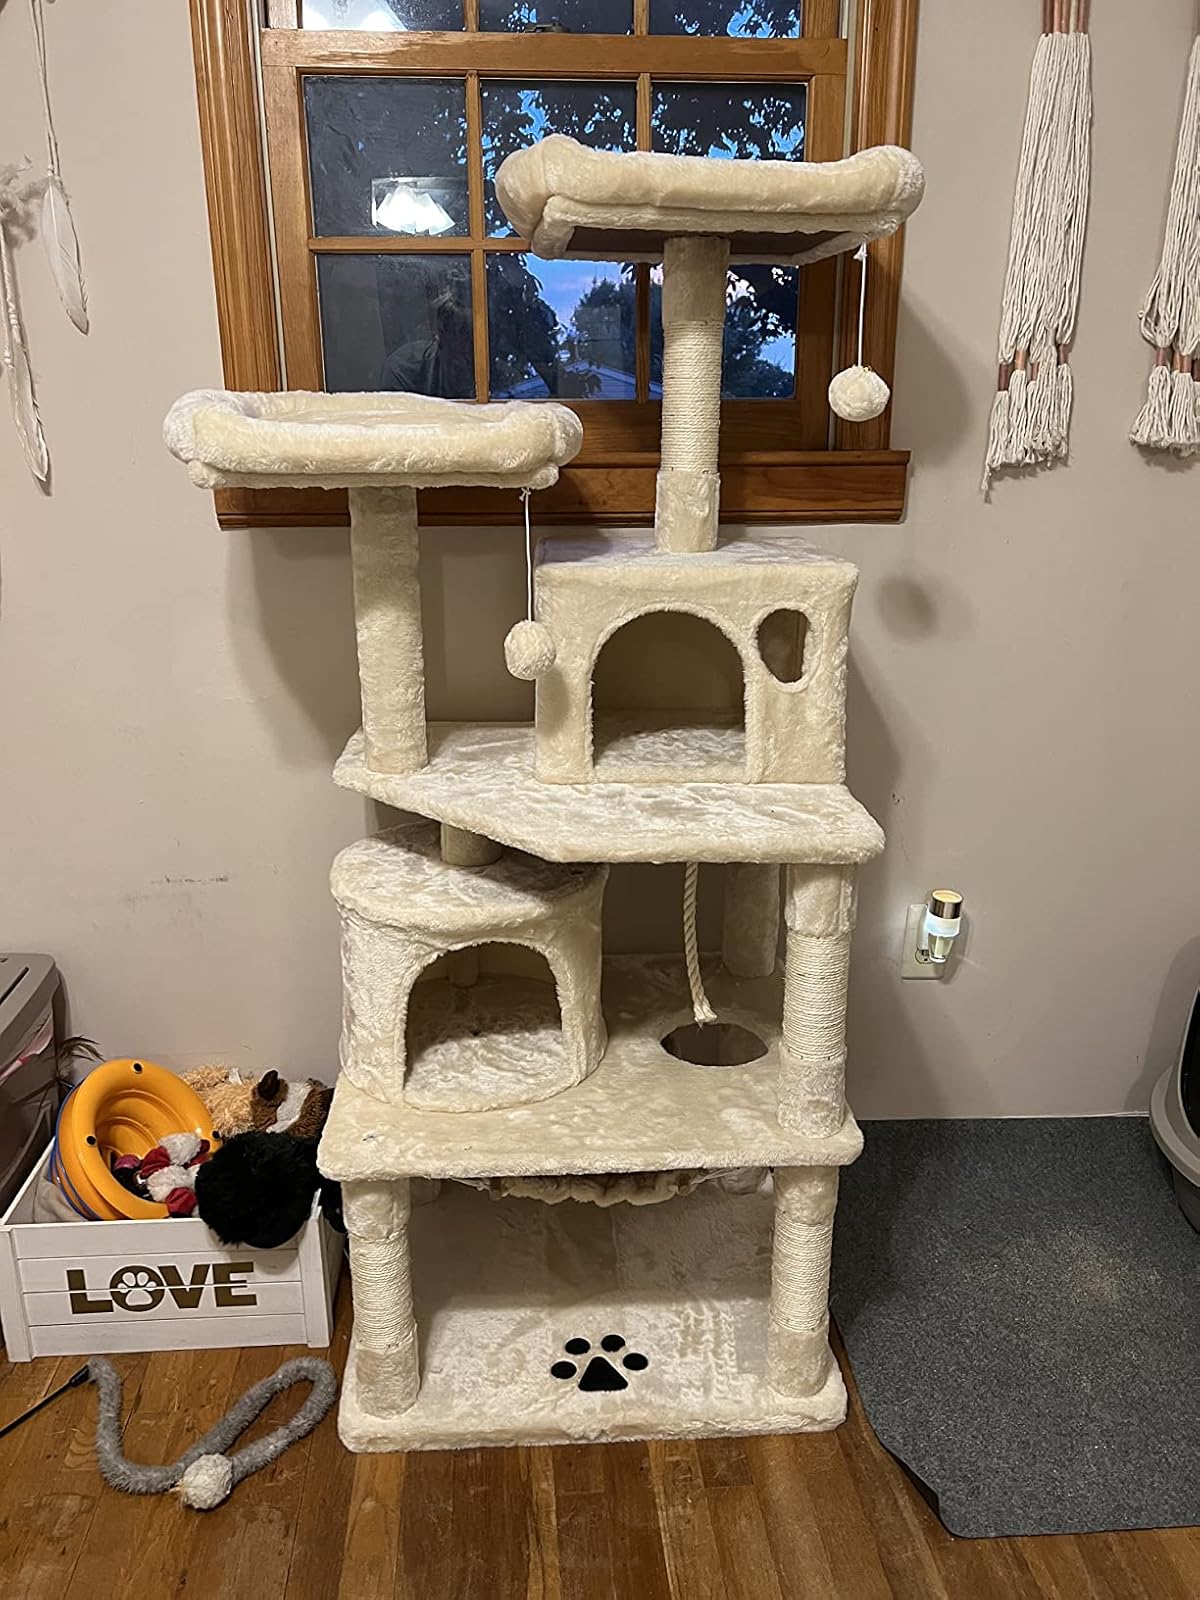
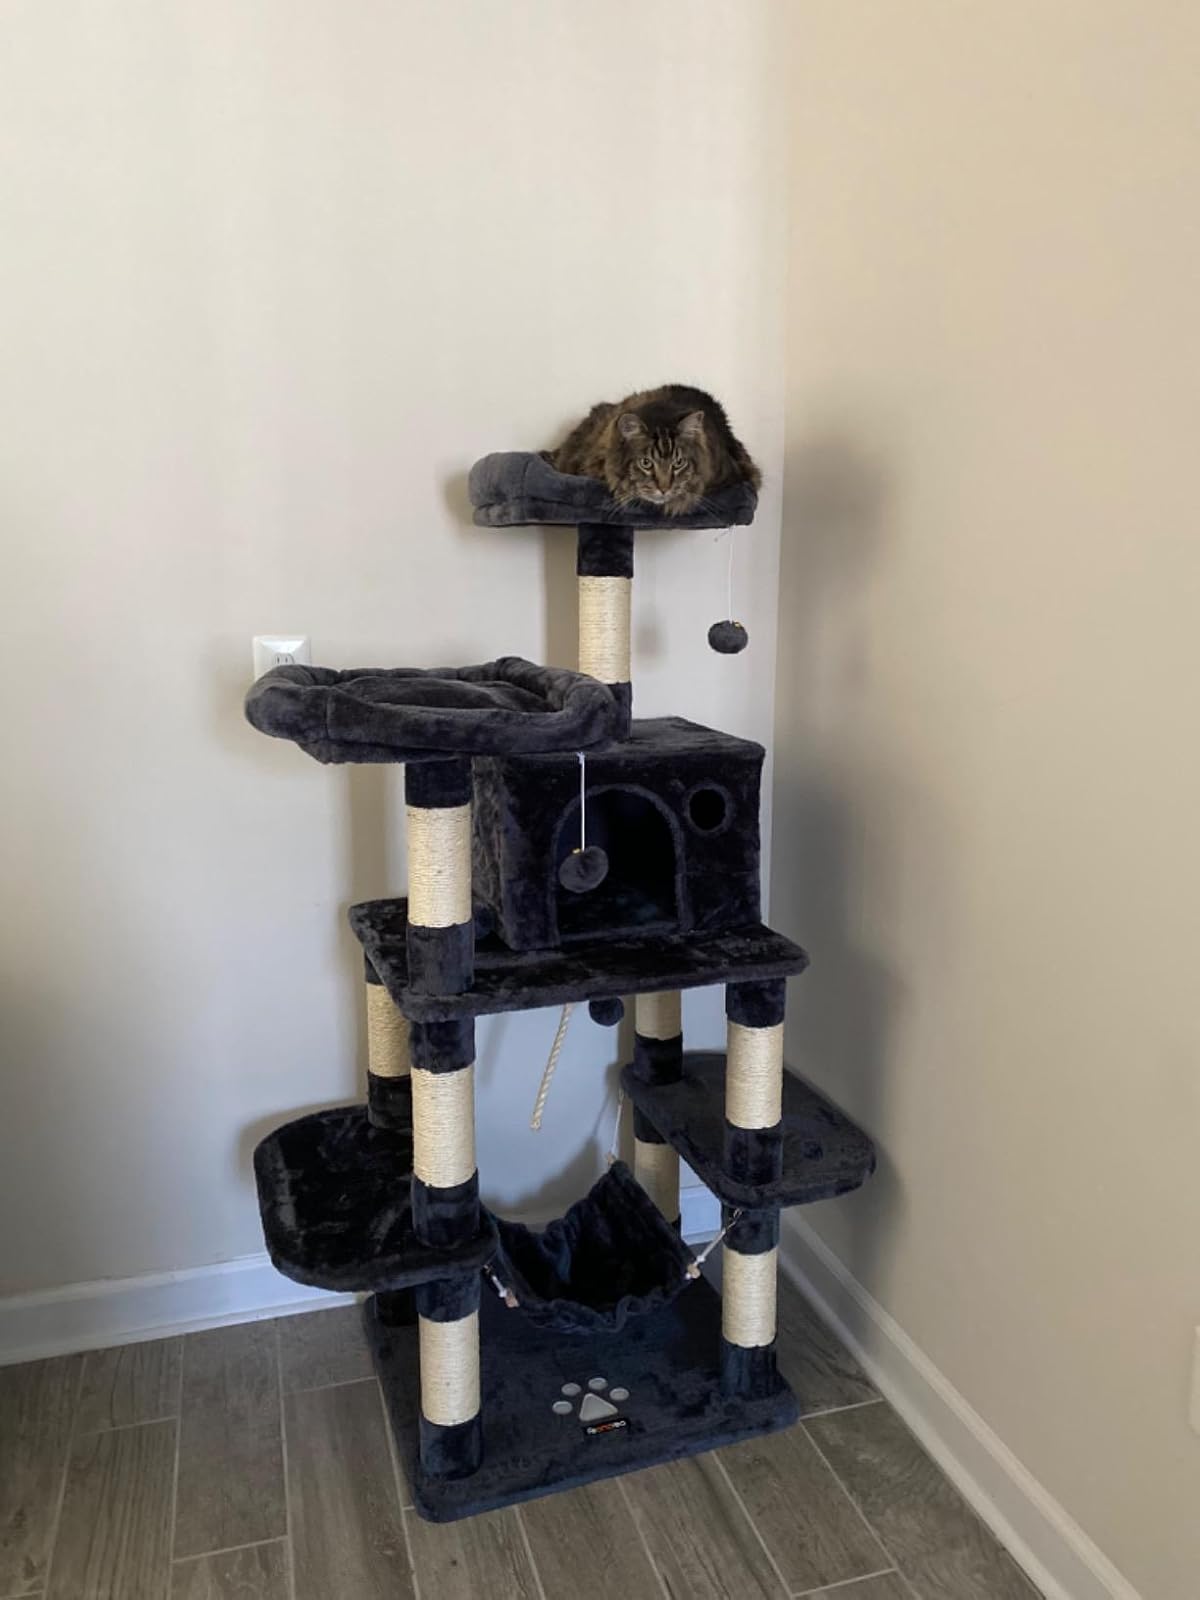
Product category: items_cat tree
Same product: no